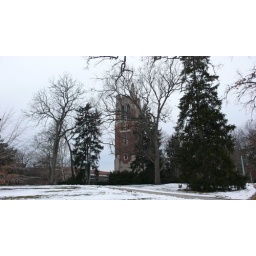
representative tower near the library